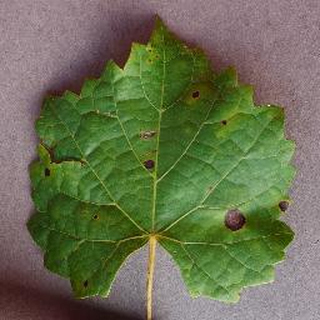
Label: grape_black_rot